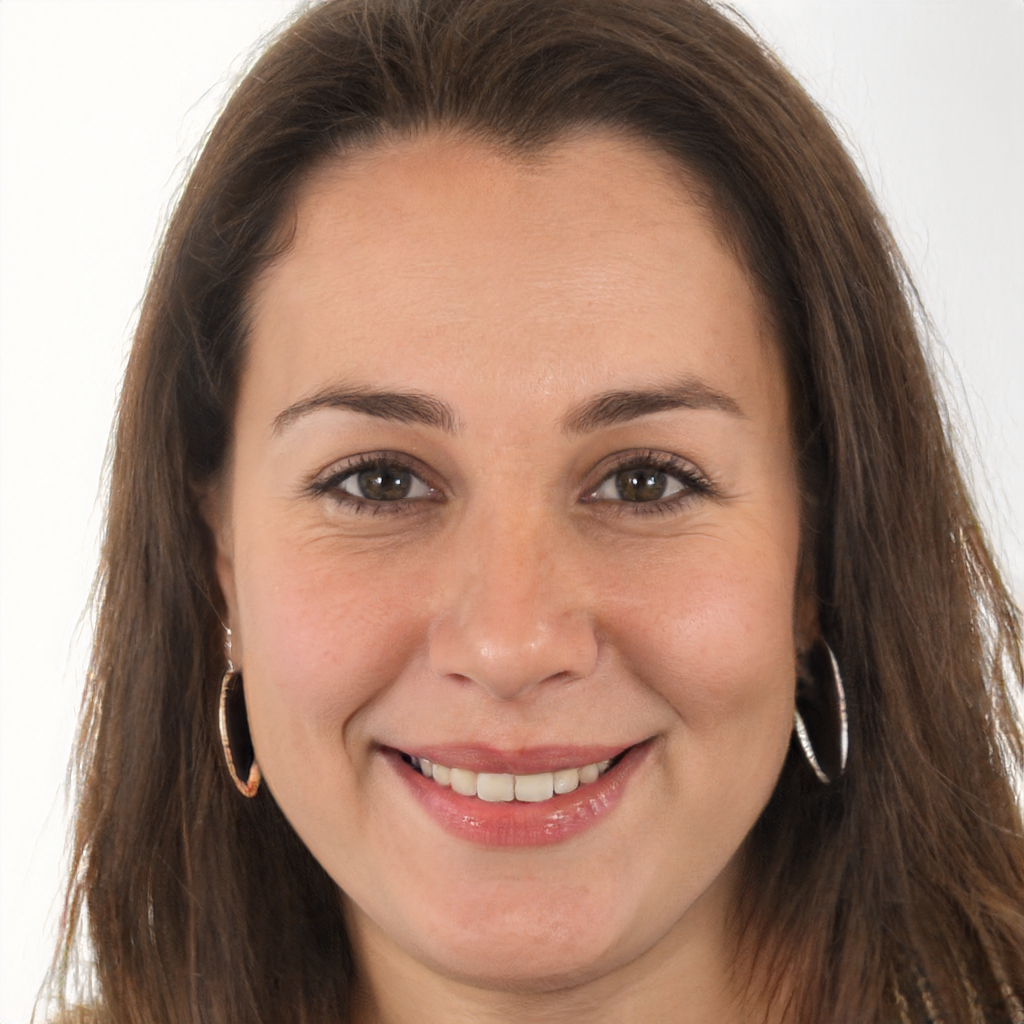
Gender: Female